AnnMarie Thomas

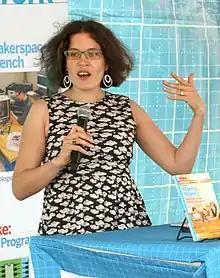
AnnMarie Thomas in 2015

AnnMarie Thomas is a mechanical engineer, author, blogger, and advocate for early engineering education. She received her Bachelor of Science degree in Ocean Engineering from Massachusetts Institute of Technology (2001) and went on to attain both an M.S. (2002) and Ph.D. (2006) in mechanical engineering from the California Institute of Technology. She has her certification in Sustainable Design from Minneapolis College of Art and Design (2012). She is currently associate professor in the School of Engineering, the Schulze School of Entrepreneurship, and the Opus College of Business at the University of St. Thomas in Saint Paul, Minnesota. Her research interests include engineering pedagogy and education for PK-12 students, design for aging populations, as well as synthetic jet propulsion.